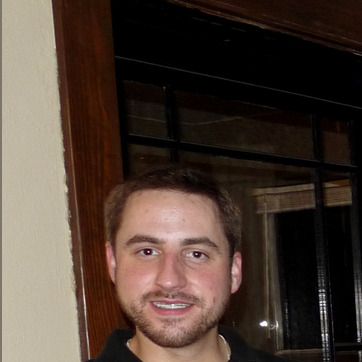
Material: hair